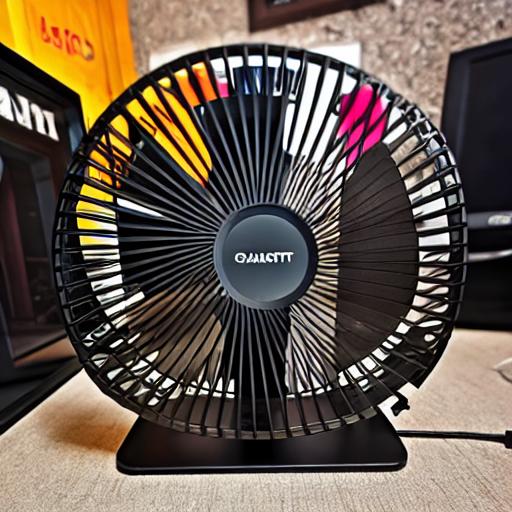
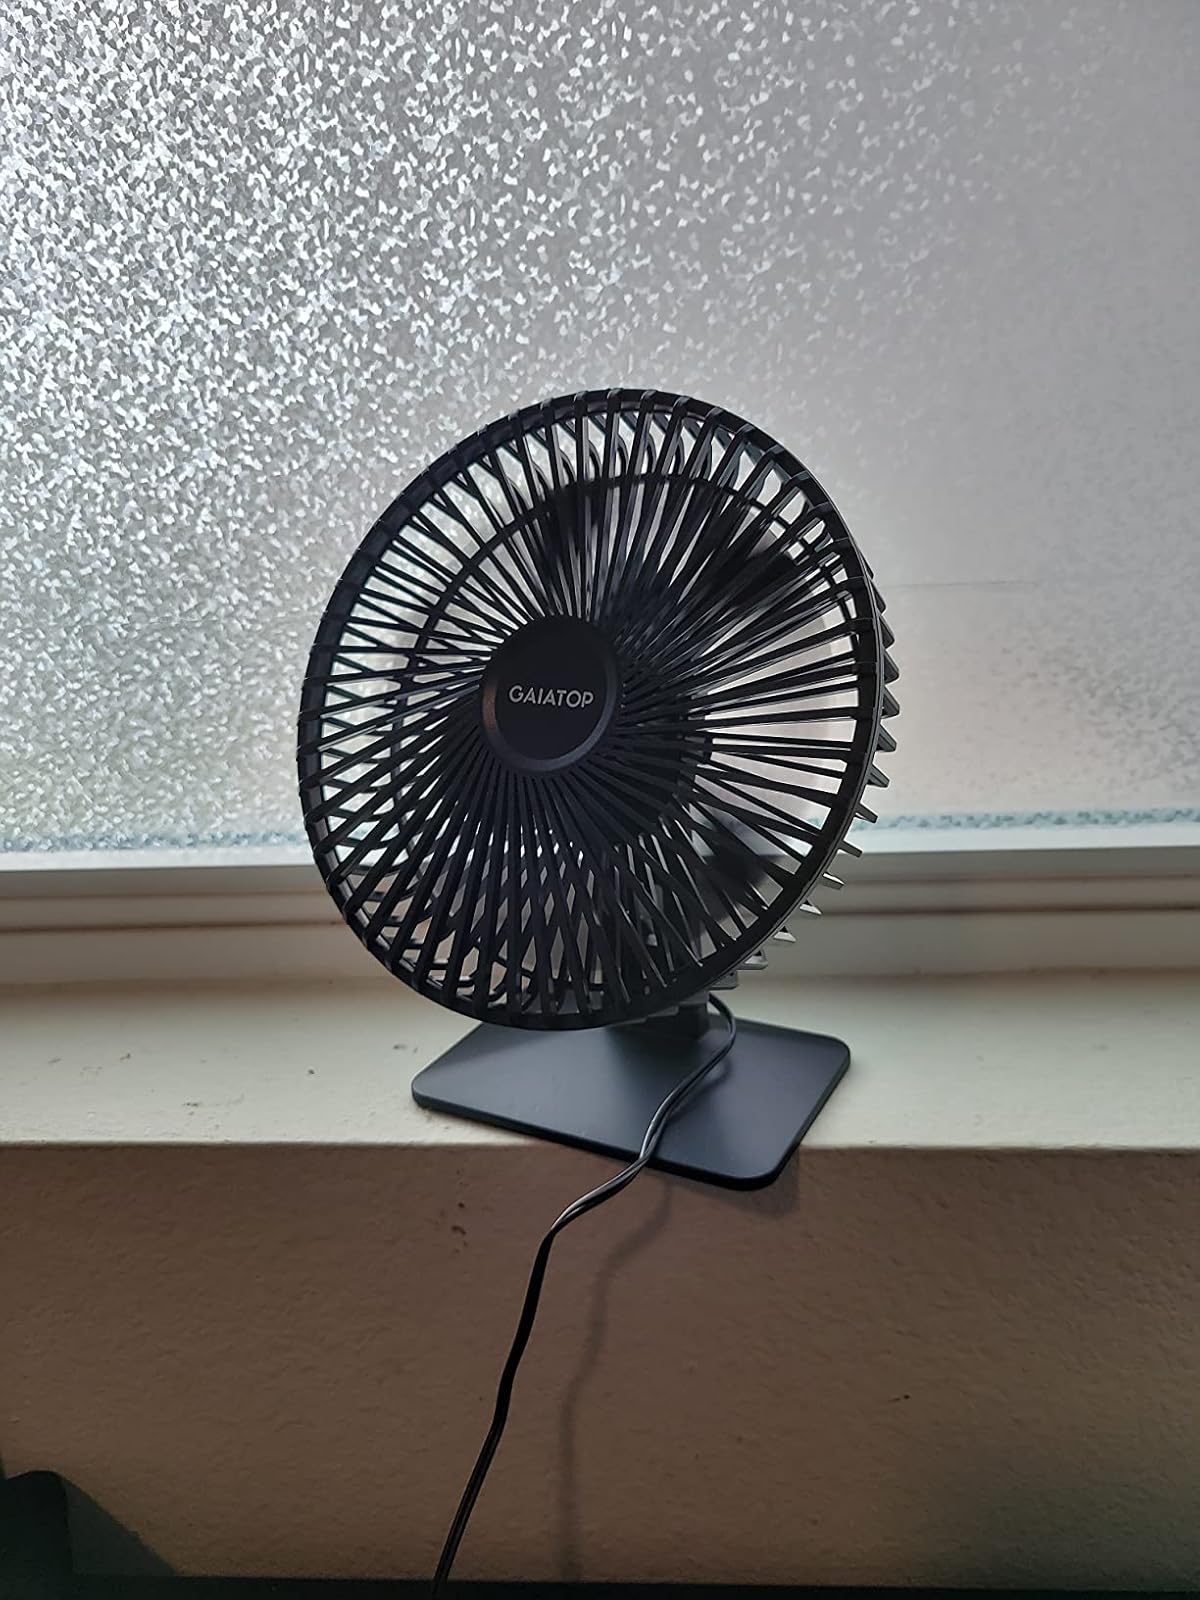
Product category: fan
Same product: no